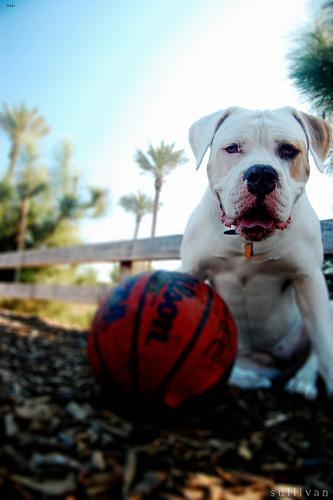
Breed: american bulldog